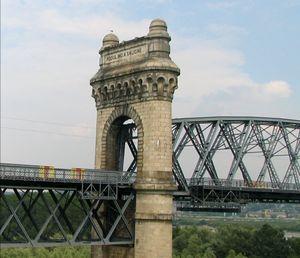
Fetești est une ville valaque du județ de Ialomița en Roumanie. Elle comptait lors du dernier recensement de 2011 une population de 30 217 habitants, faisant d'elle la deuxième ville la plus peuplée du județ, derrière le chef-lieu Slobozia. L'agglomération de Fetești est composée de quatre localités principales, Fetești-Oraș, Buliga, Fetești-Gară et Vlașca.